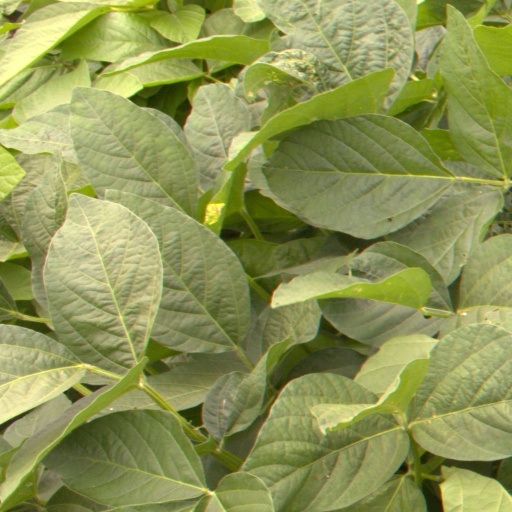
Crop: soybean